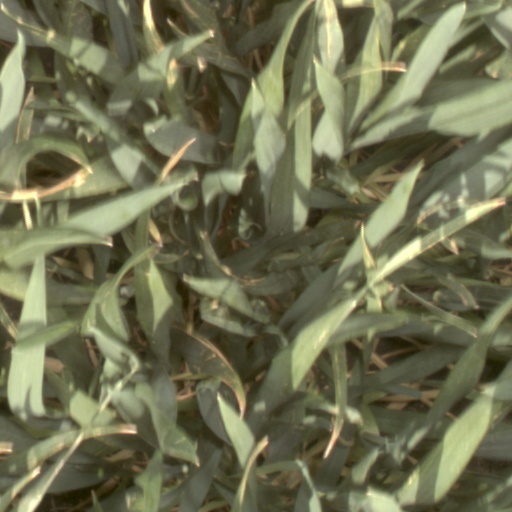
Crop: wheat